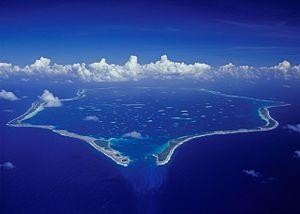
La jonction triple de Tongareva, également appelée jonction triple Pacifique-Farallon-Phoenix, est une jonction triple située au sud-ouest de l'océan Pacifique, près de l'atoll de Tongareva. Elle est formée par les plaques Pacifique, Farallon et Phœnix, au point de rencontre entre trois dorsales océaniques.